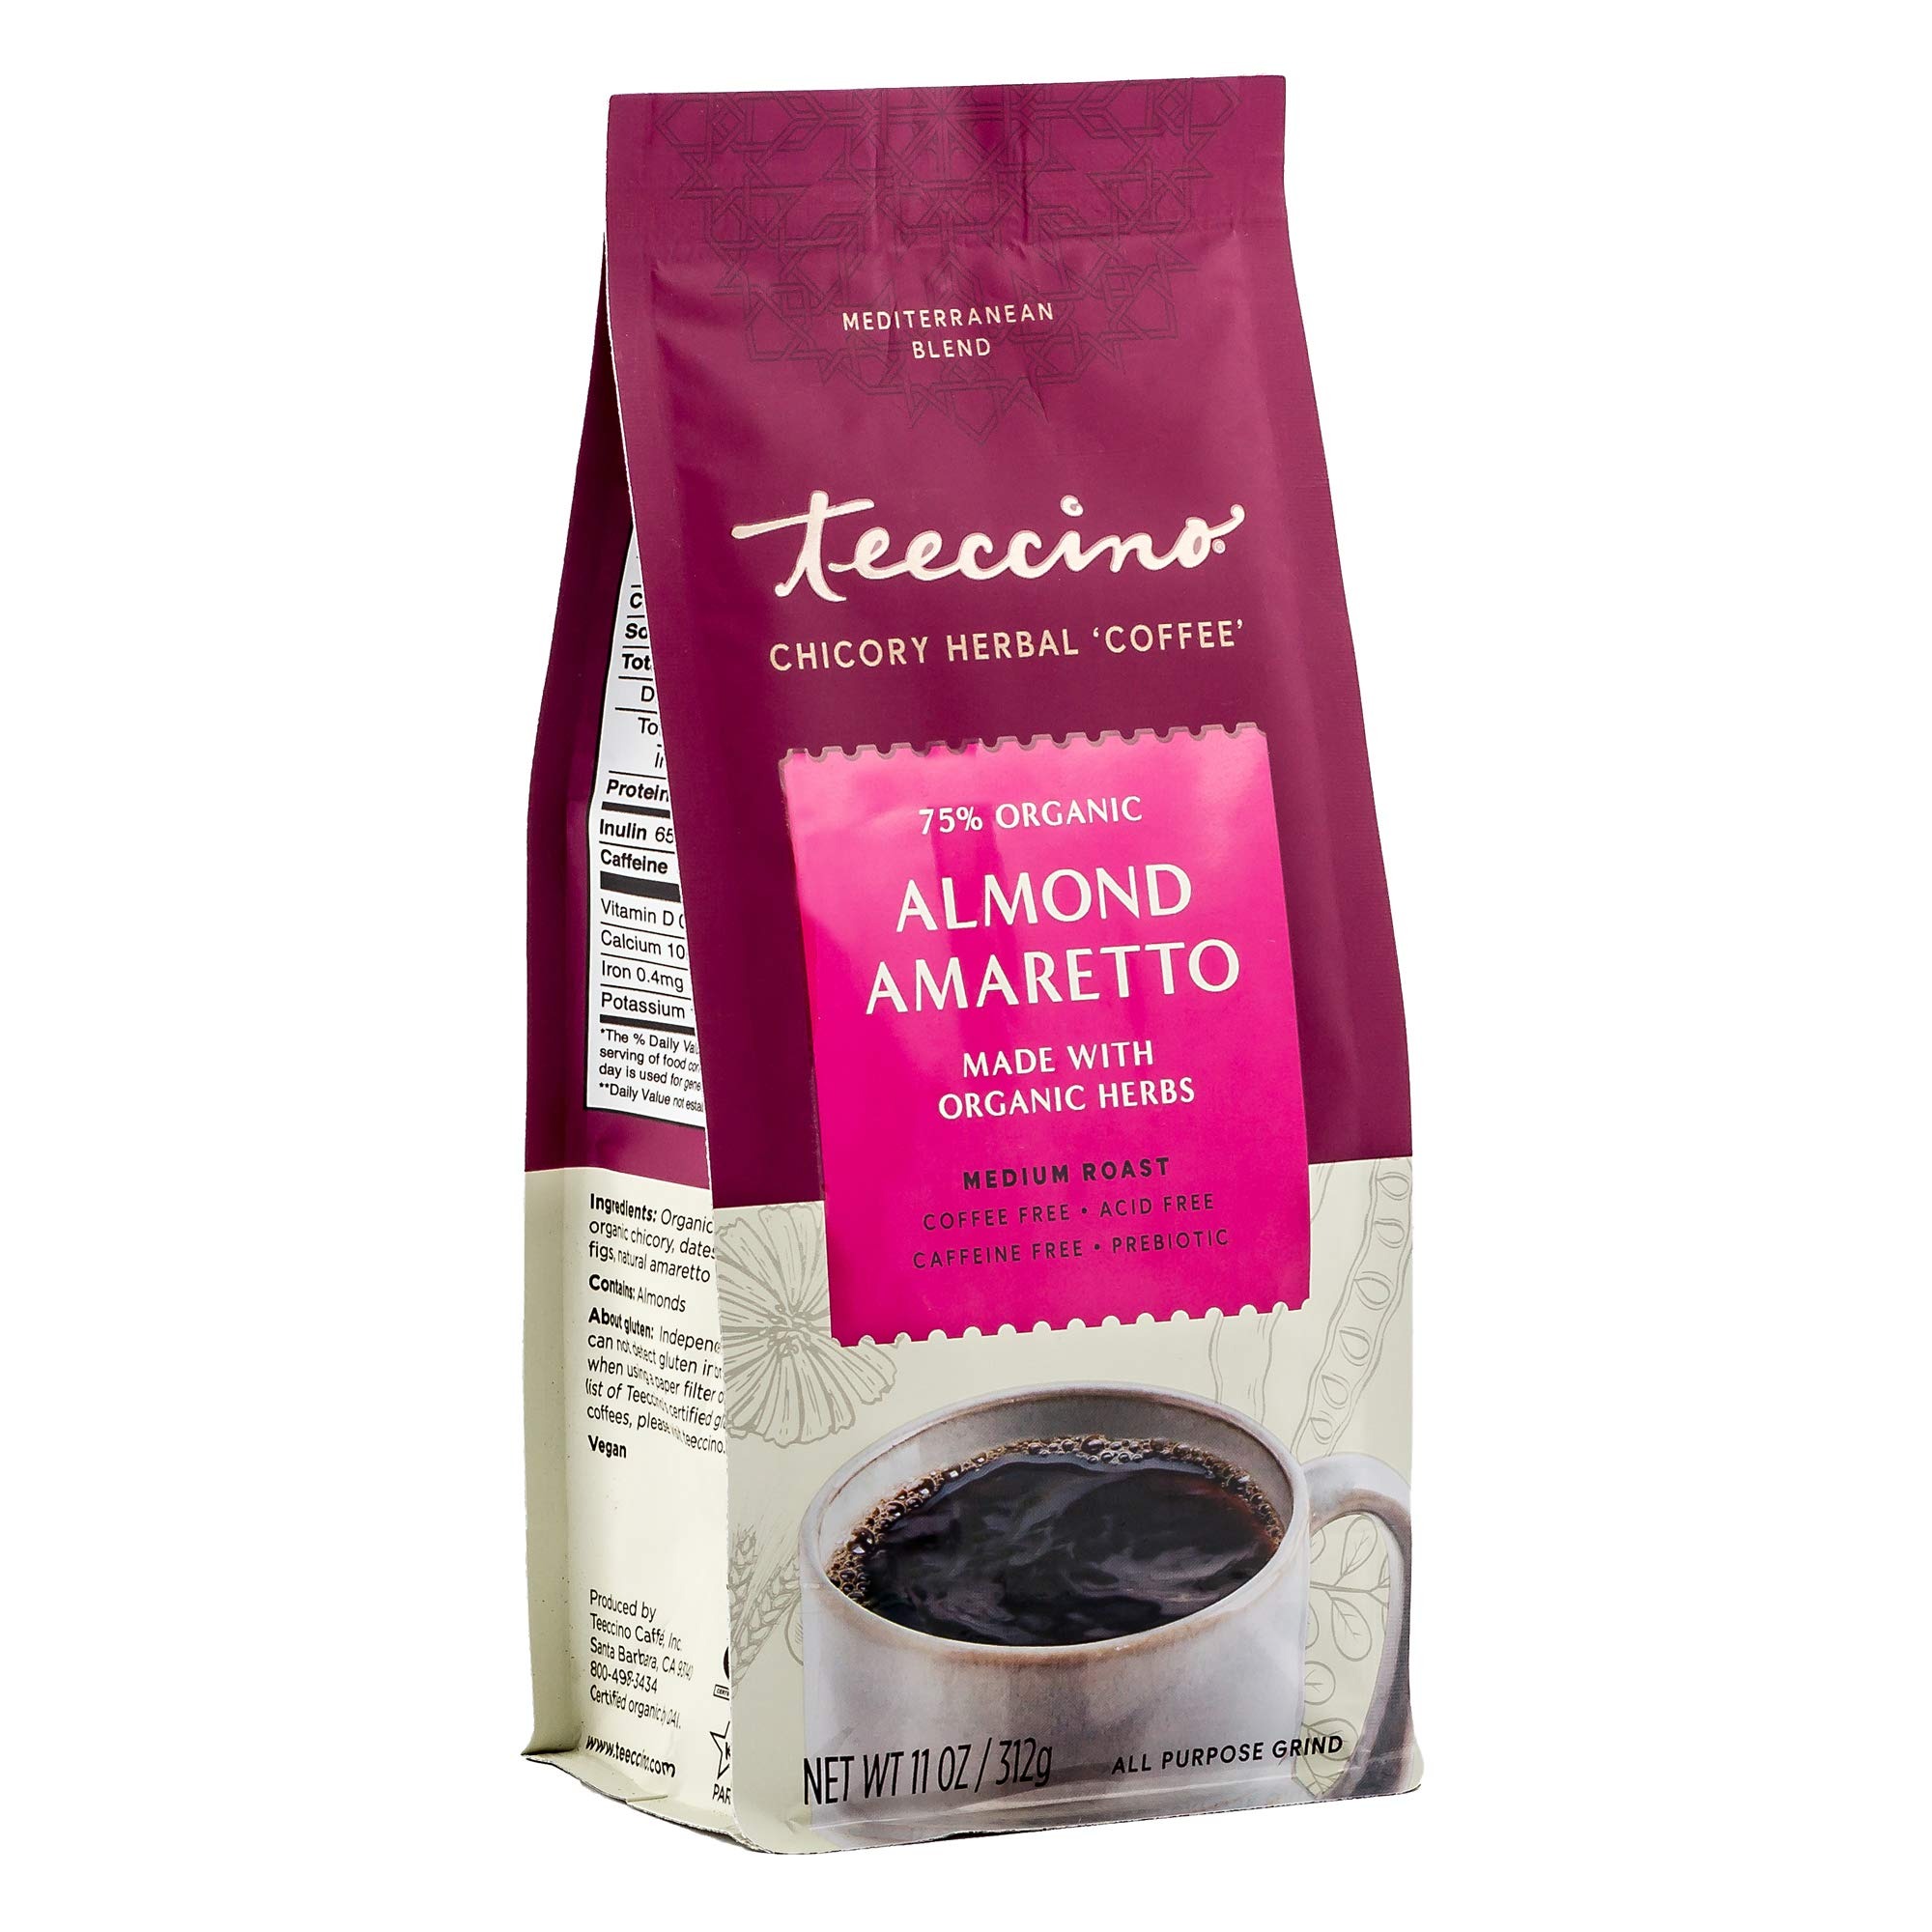
Item Name: Teeccino Almond Amaretto Chicory Coffee Alternative - Ground Herbal Coffee That’s Prebiotic, Caffeine Free & Acid Free, Medium Roast, 11 Ounce
Bullet Point 1: HERBAL CHICORY COFFEE - Enjoy golden roasted almonds & hints of summer fruits over roasted chicory, carob and barley. A hint of sweetness from dates and figs. Non-GMO, organic herbs. No artificial flavors, chemicals, MSG, or preservatives.
Bullet Point 2: BREW TEECCINO LIKE COFFEE - Our all-purpose grind brews in any kind of coffee maker. Perfect for a cappuccino or latte, delicious hot or iced. Quit coffee by blending with Teeccino & gradually weaning off over 2 weeks.
Bullet Point 3: NATURALLY CAFFEINE FREE - Experience an energy boost from nutrients, not stimulants. Perfect any time of day or night because it won’t interfere with sleep. Sugar-free Teeccino is a treat for the whole family.
Bullet Point 4: ACID FREE - Teeccino is naturally acid free, so it won’t disturb your digestion. Replace highly acidic decaf coffee - which still has caffeine - with our 100% naturally caffeine-free coffee alternative.
Bullet Point 5: PREBIOTICS FOR GUT HEALTH - Inulin from chicory root is a prebiotic soluble fiber that nourishes probiotics. Each cup supports good digestion with 650mg of inulin.
Value: 11.0
Unit: Ounce

Price: 14.99